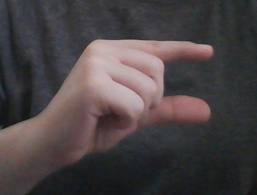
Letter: dal